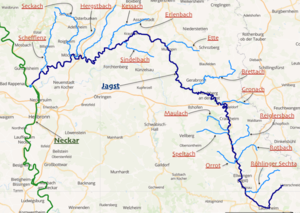
carte réalisée sur umap This map was created from OpenStreetMap project data, collected by the community. This map may be incomplete, and may contain errors. Don't rely solely on it for navigation.
La Jagst est une rivière affluent du Neckar, dans le nord du Bade-Wurtemberg.